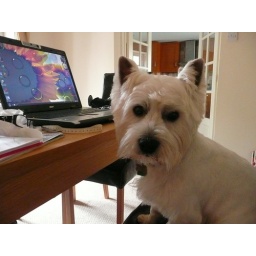
Jasper loves to sit in my seat when I am away from my computer